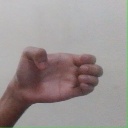
अक्षर: ख